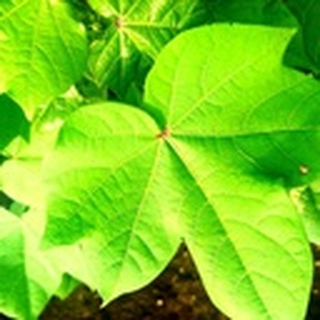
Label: healthy_cotton